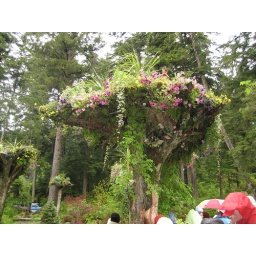
The garden in Juneau, the upside down tree is the basket for the flowers.